A Bad Moms Christmas

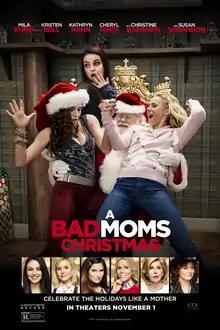
Theatrical release poster

A Bad Moms Christmas is a 2017 American Christmas comedy film written and directed by Jon Lucas and Scott Moore. It is a sequel to the 2016 film "Bad Moms". The plot follows the three moms from the first film (Mila Kunis, Kristen Bell, and Kathryn Hahn) dealing with their own mothers (Christine Baranski, Cheryl Hines, and Susan Sarandon) visiting during the Christmas holiday.